Milne-Edwards's sifaka

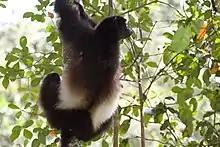
Dorsal view

The arboreal lifestyle of "P. edwardsi" demands high coordination, a well-developed grip, and considerable acrobatics. This lemur moves by vertical clinging and leaping, meaning it maintains an upright position leaping from tree trunk to tree trunk and moving along branches. It leaping between trees, the Milne-Edwards's sifaka performs a 180 degree twist in midair so that it is facing the incoming landing target. Primarily movements of the arms but also those of the tail are used to adjust the body's rotation and stability on the fly. When landing, the Milne-Edwards's sifaka swings its tail and outstretched forearms downward to help keep the body forward much like a long-jumper. It hands hind legs first. The tail and one arm is flung forward turing takeoff.